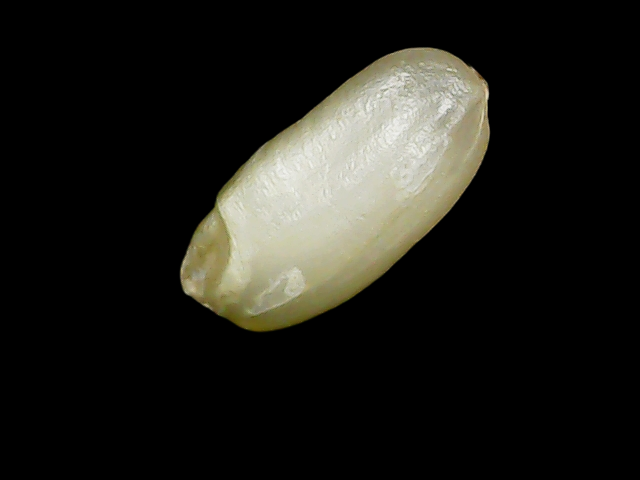
Rice variety: Binadhan8